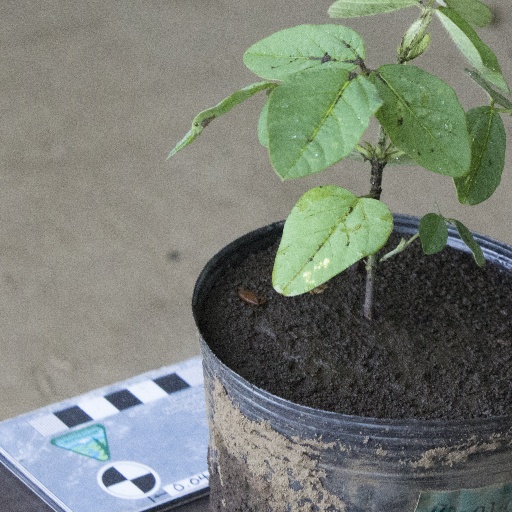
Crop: soybean